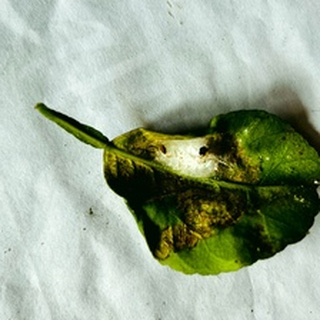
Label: lemon_spider_mites